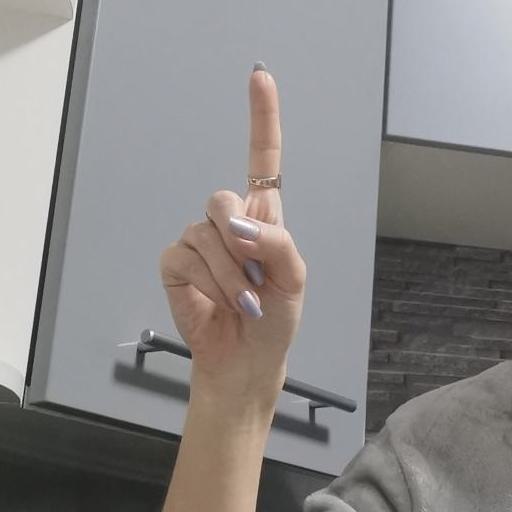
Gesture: one